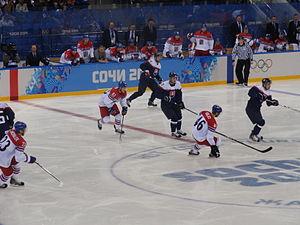
Les tournois de hockey sur glace aux Jeux olympiques de Sotchi ont lieu du 8 au 23 février 2014. Les deux compétitions sont remportées par le Canada, l'équipe féminine battant les États-Unis 3-2 en prolongation alors que l'équipe masculine blanchit la Suède 3-0.